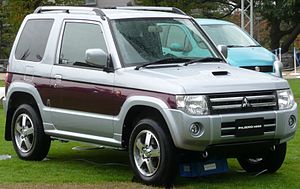
Kei-Car / Galleri
Kei-Car er en japansk betegnelse for små mikrobiler. Kei-Cars står for omkring en tredjedel af det samlede nybilssalg i Japan. For at en bilmodel kan tilhøre Kei-Car klassen, må den maksimalt være 3,39 meter lang og 1,475 meter bred, og motorens slagvolume må maksimalt være 660 cm³. Privat registrerede Kei-Cars har en gul nummerplade med sort skrift, mens kommercielt registrerede køretøjer har en sort nummerplade med gul skrift. Denne indregistrering giver et afgiftsnedslag samt en fritagelse for parkeringstilladelse. På trods af de lave ydermål findes Kei-Cars i flere forskellige karrosseriformer, lige fra mikrobil over mini-MPV til offroader.